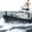
Label: ship